Reflections upon Ireland

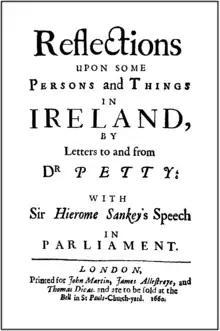
Title page of "Reflections" 1660

Reflections upon some Persons and Things in Ireland is an essay, written by the English economist and physician Sir William Petty (1620-1687) and published in 1660. It contains a summary of the work carried out by Petty in the so-called Down Survey, and especially a defense against the critics that were cast upon him afterwards. It was a further elaboration of the short pamphlet, titled "The Proceedings between Sankey and Petty", that was published by Petty the year before.